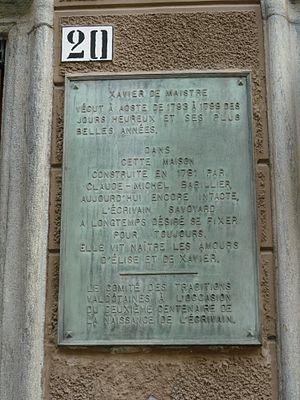
Xavier de Maistre, né à Chambéry le 8 novembre 1763 et mort à Saint-Pétersbourg le 12 juin 1852, est un écrivain savoisien de langue française, un peintre et un général au service du tsar Alexandre Iᵉʳ de Russie.